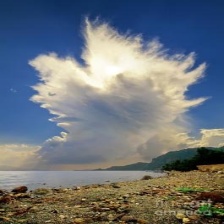
Cloud type: Cumulonimbus